Geoffrey Whitney

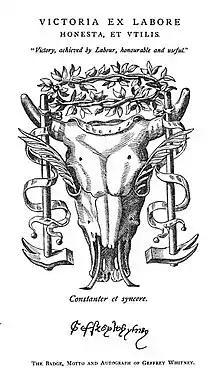
The badge, motto and autograph of Geoffrey Whitney

Geoffrey (then spelt Geffrey) Whitney (c. 1548 – c. 1601) was an English poet, now best known for the influence on Elizabethan writing of the "Choice of Emblemes" that he compiled.